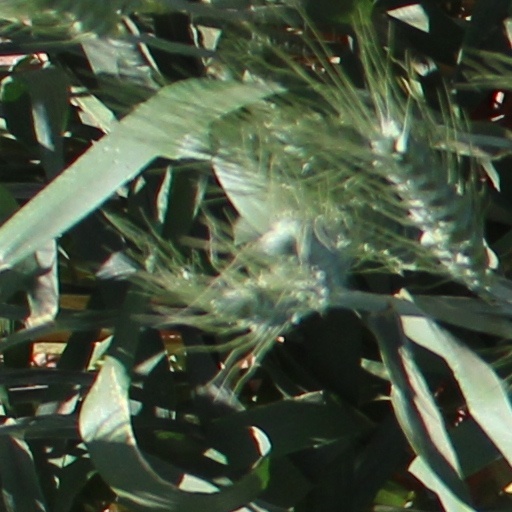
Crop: wheat